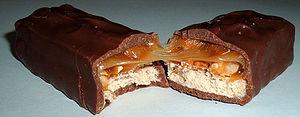
Snickers est une marque commerciale de barre chocolatée issue de l'industrie agroalimentaire. La marque est la propriété du groupe nord-américain Mars Incorporated ; la confiserie est fabriquée dans ses usines. Cette confiserie est faite de l'assemblage d'un morceau de nougat couvert de cacahuètes grillées et de caramel, le tout enrobé de chocolat au lait. Snickers est la marque de barre de chocolatée la plus vendue de tous les temps : ses ventes globales atteignent annuellement 2 milliards de dollars américains, contribuant ainsi à la fortune de la famille Mars.